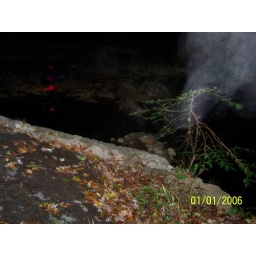
The mist is actually our breath. The red light is an investigator below the bridge with a red LED head lamp.